Flat adverb

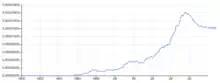
Use of the word "thusly" grew over time. Notice the difference of scale with the previous graph. Despite the trend, the source still lists "thus" as roughly 10,000 times as frequent as "thusly" in 2000.

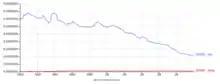
Usage of "first" and "firstly" at the beginning of a sentence since 1800. Position at the beginning means they are likely both sentential adverbs.

Numerical adjectives ("first," "second", "last") rarely are used in an "-ly" form despite having a valid alternative. While words like "firstly" and "lastly" exist, their flat form is much more commonly used. Here, in contrast to other flat adverbs such as "good" ("they cook "good""), the flat form is universally accepted in English as proper speech.